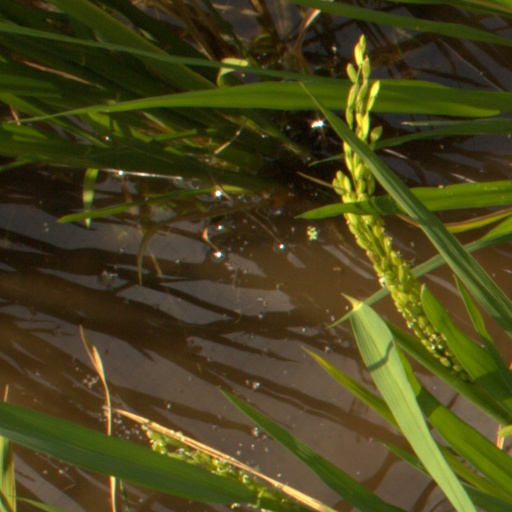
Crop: rice